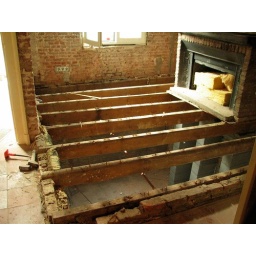
Vervanging van de houten draagvloer door een welfsel in potten en balken met betonnen druklaag.